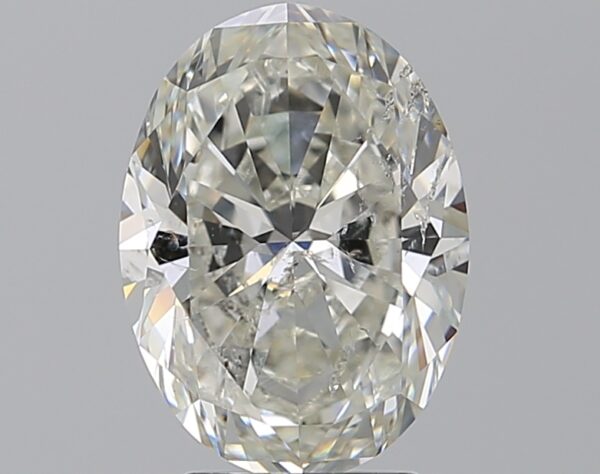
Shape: oval
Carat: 3.01
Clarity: SI2
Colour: I
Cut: EX
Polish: EX
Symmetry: EX
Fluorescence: N
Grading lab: GIA
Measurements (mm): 10.91 x 7.99 x 5.07